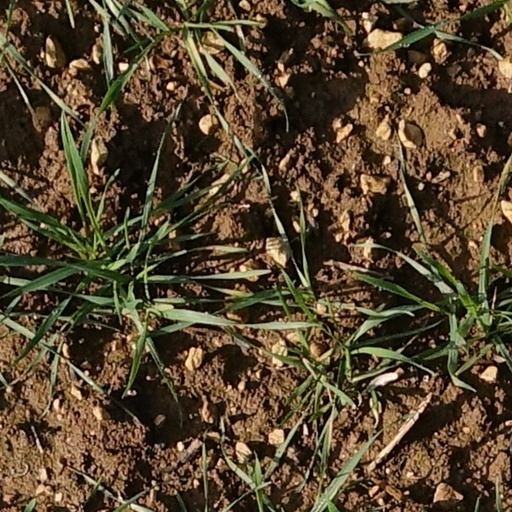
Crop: wheat